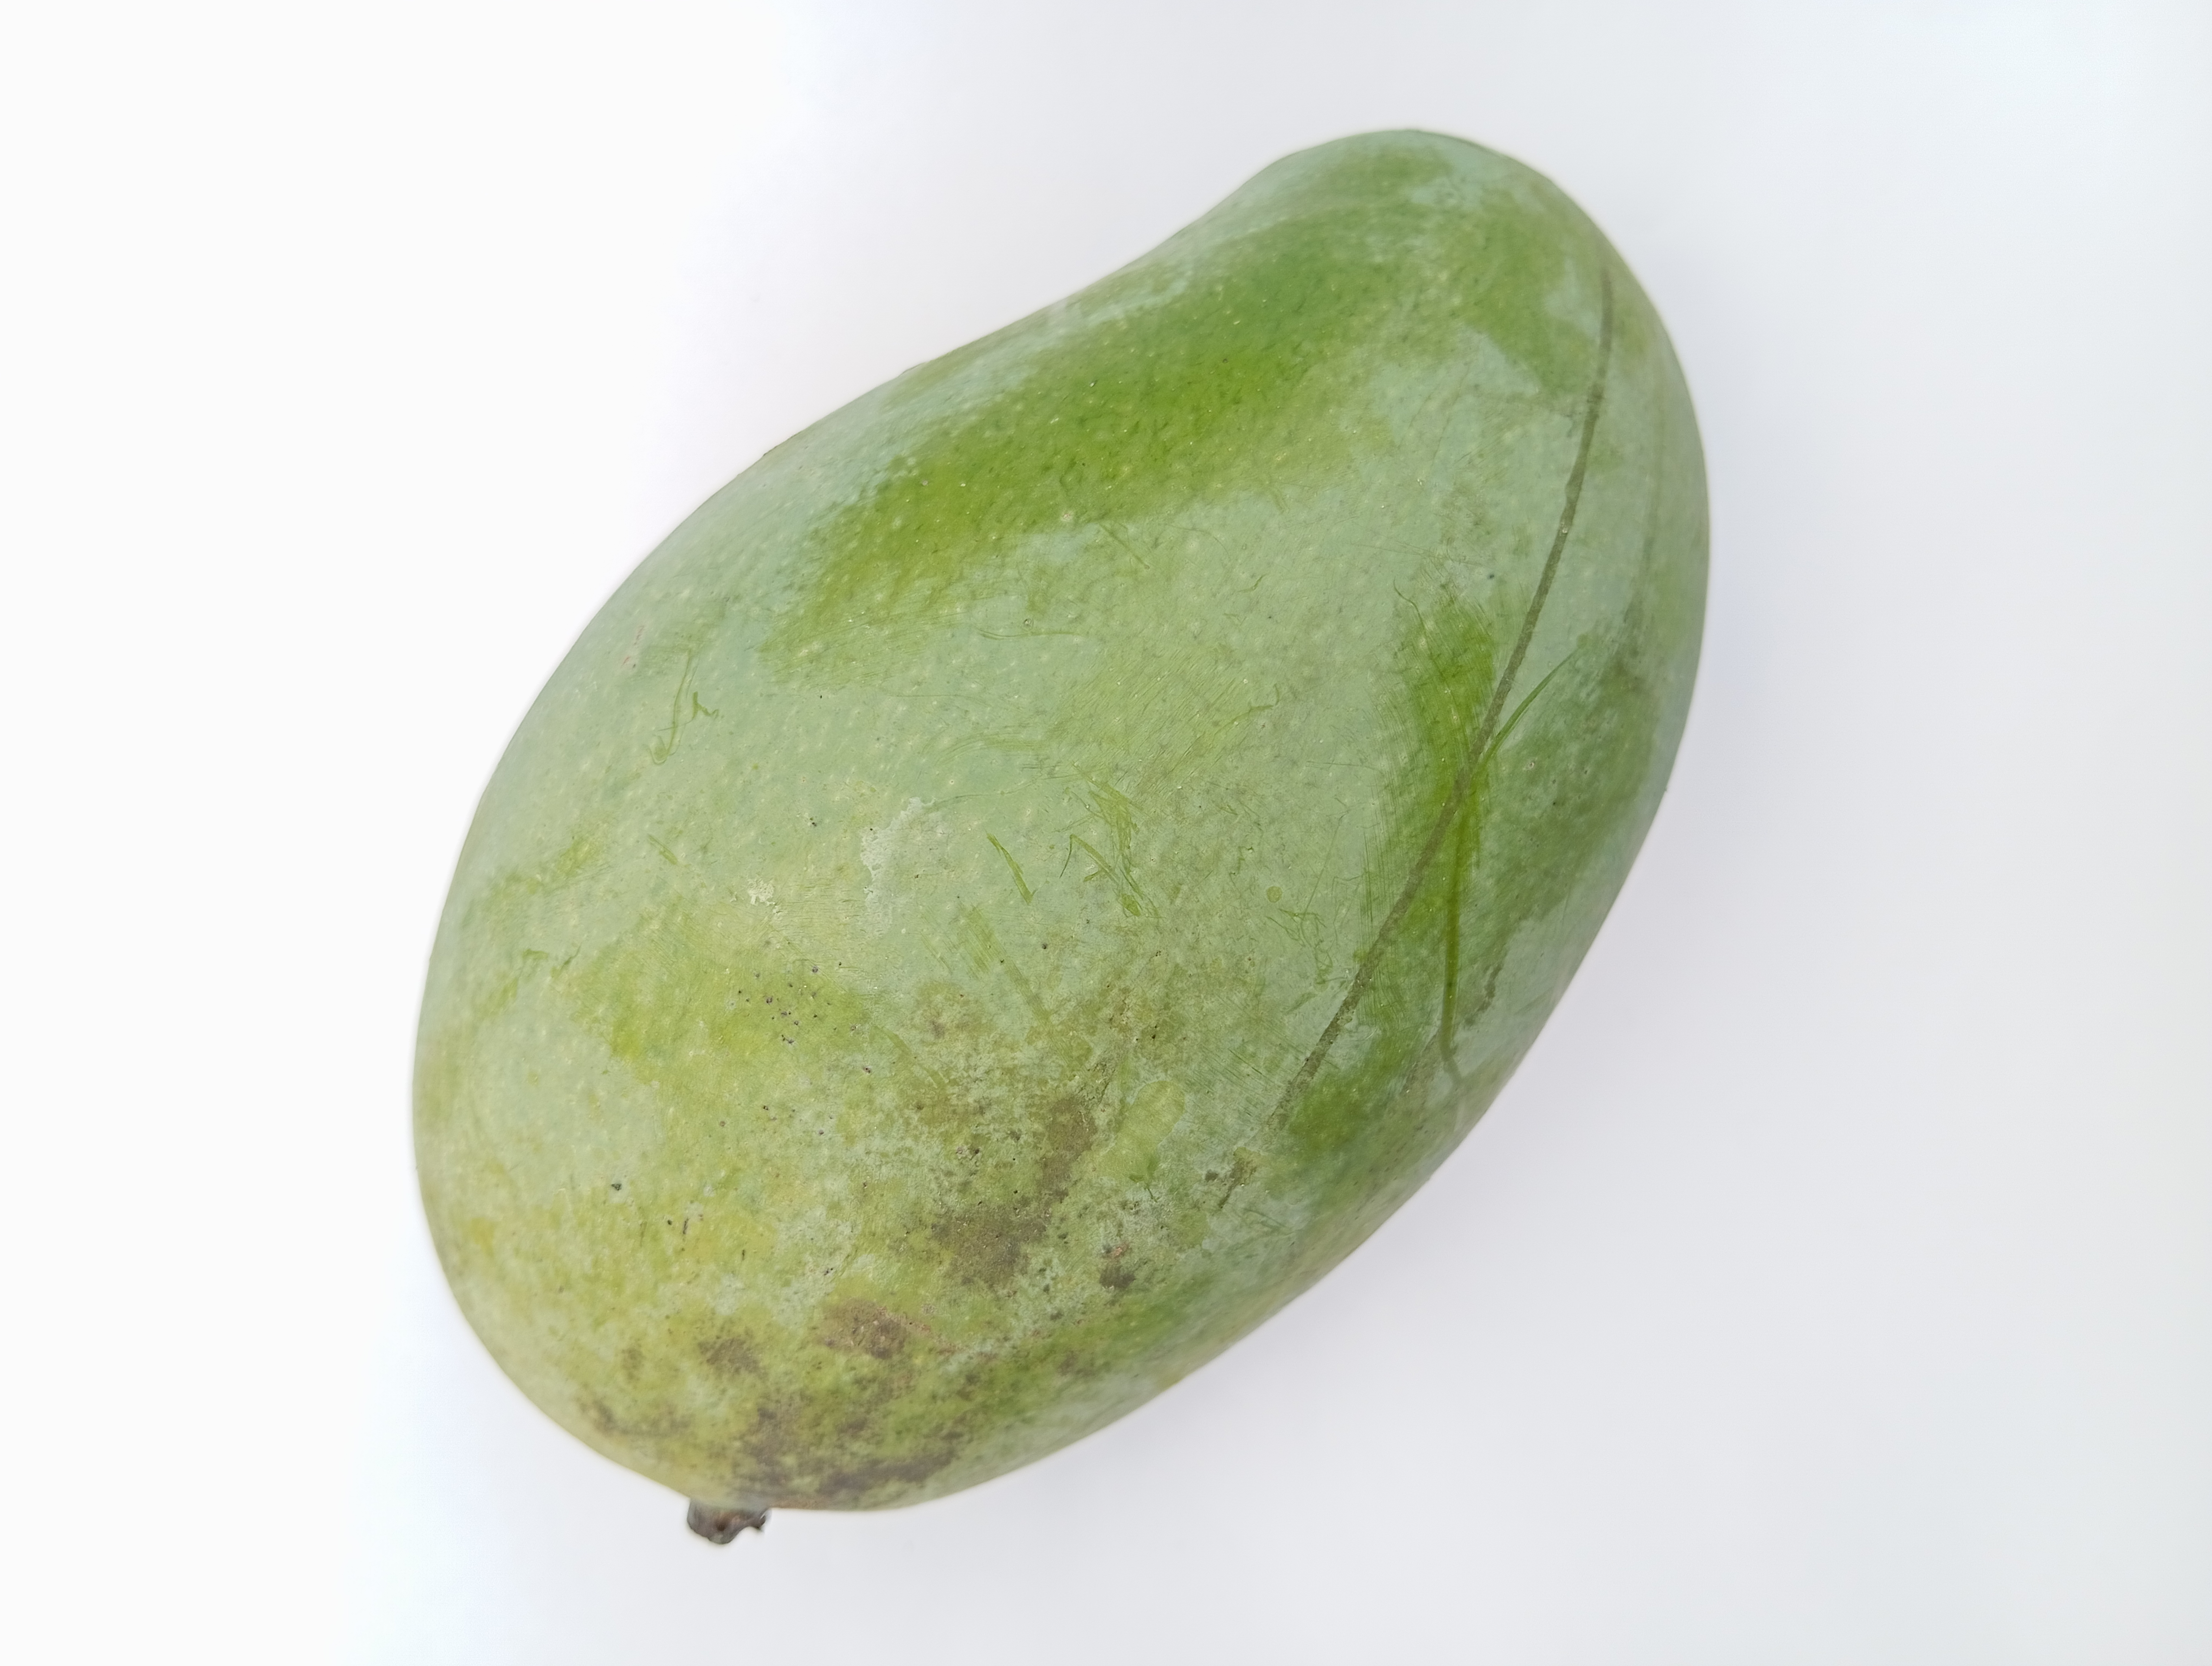
Mango variety: Amrapali